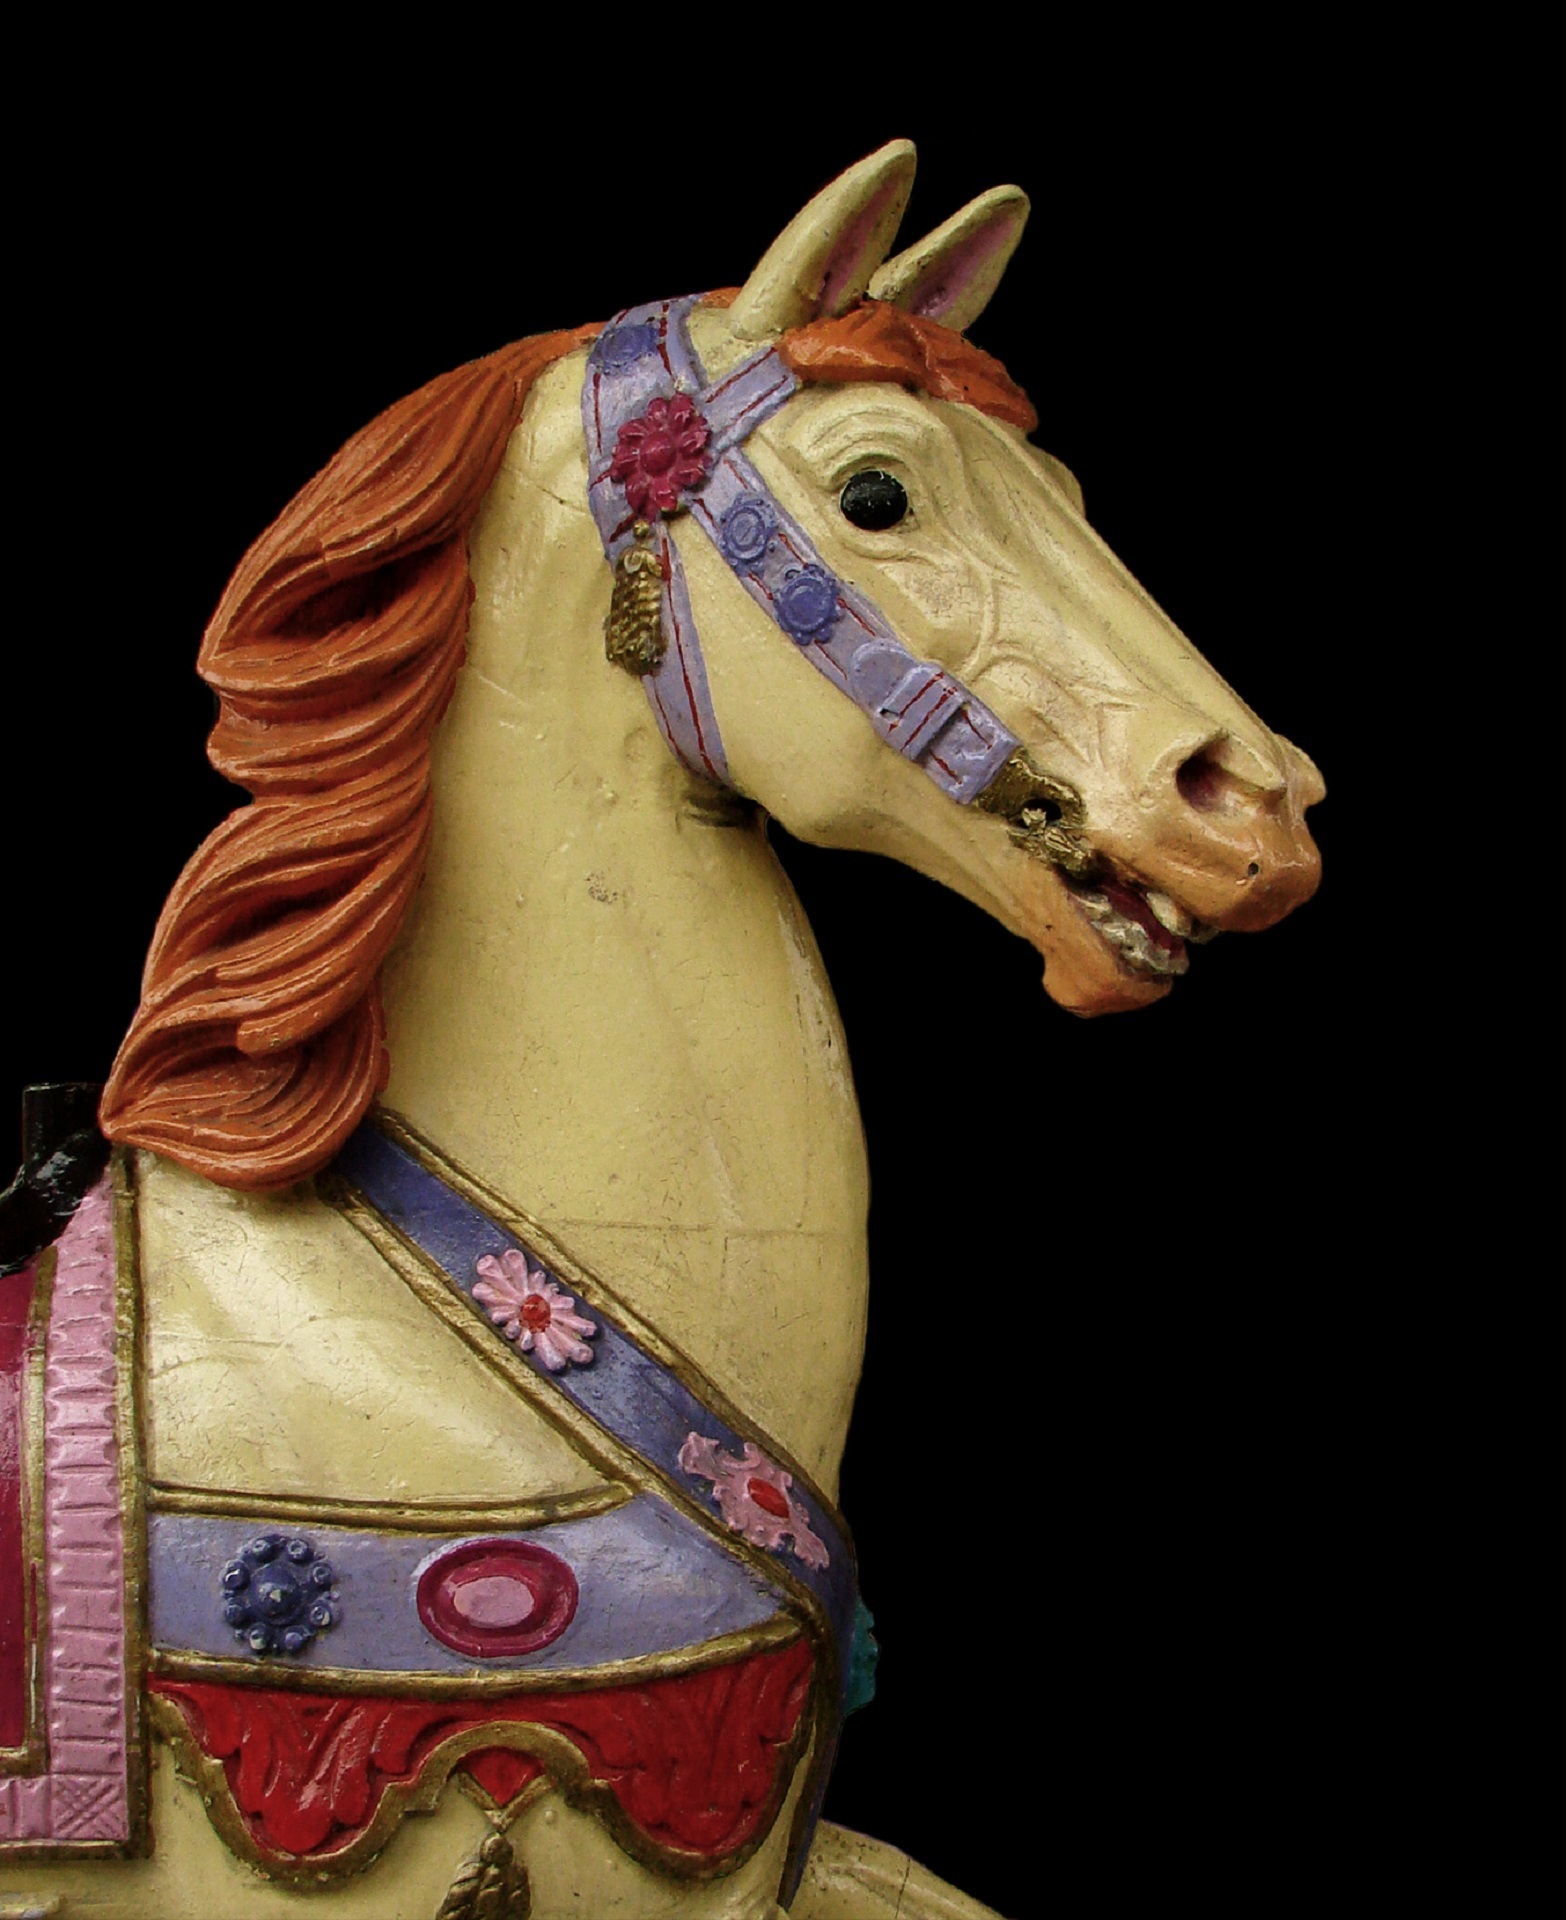
vintage, retro, statue, horse, stallion, carousel, colorful, childhood, sculpture, art, fun, wooden, nostalgic, merry go round, amusement ride, horse like mammal